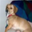
Label: dog